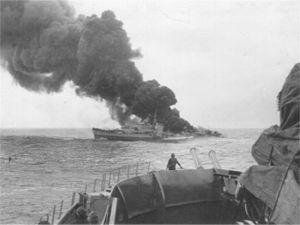
Le HMS Gurkha est un destroyer de classe L en service dans la Royal Navy pendant la Seconde Guerre mondiale.